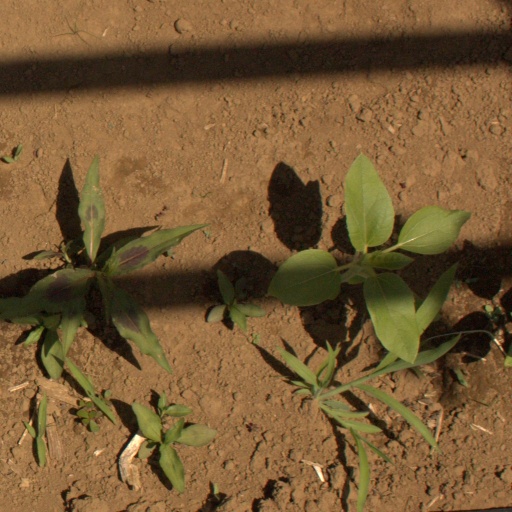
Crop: Jerusalem artichoke